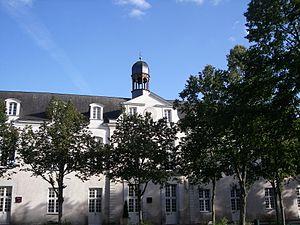
lycée Victor-Hugo Bâtiment de l'horloge, en partie classé (1735)
Le lycée Victor-Hugo est un établissement français d'enseignement secondaire situé à Château-Gontier en Mayenne. Il dépend administrativement de la région Pays de la Loire et de l'académie de Nantes.